Nicolae Titulescu

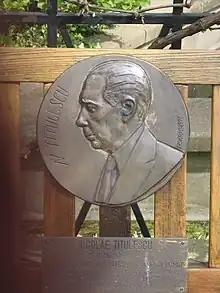
Commemorative relief on Peace Palace Garden bench, a gift from the Romanian government.

Following the Romanian elections of 1912, Titulescu became a parliamentarian with the Conservative-Democratic Party led by Take Ionescu, and five years later he became a member of the government of Ion I. C. Brătianu as Minister of Finance.